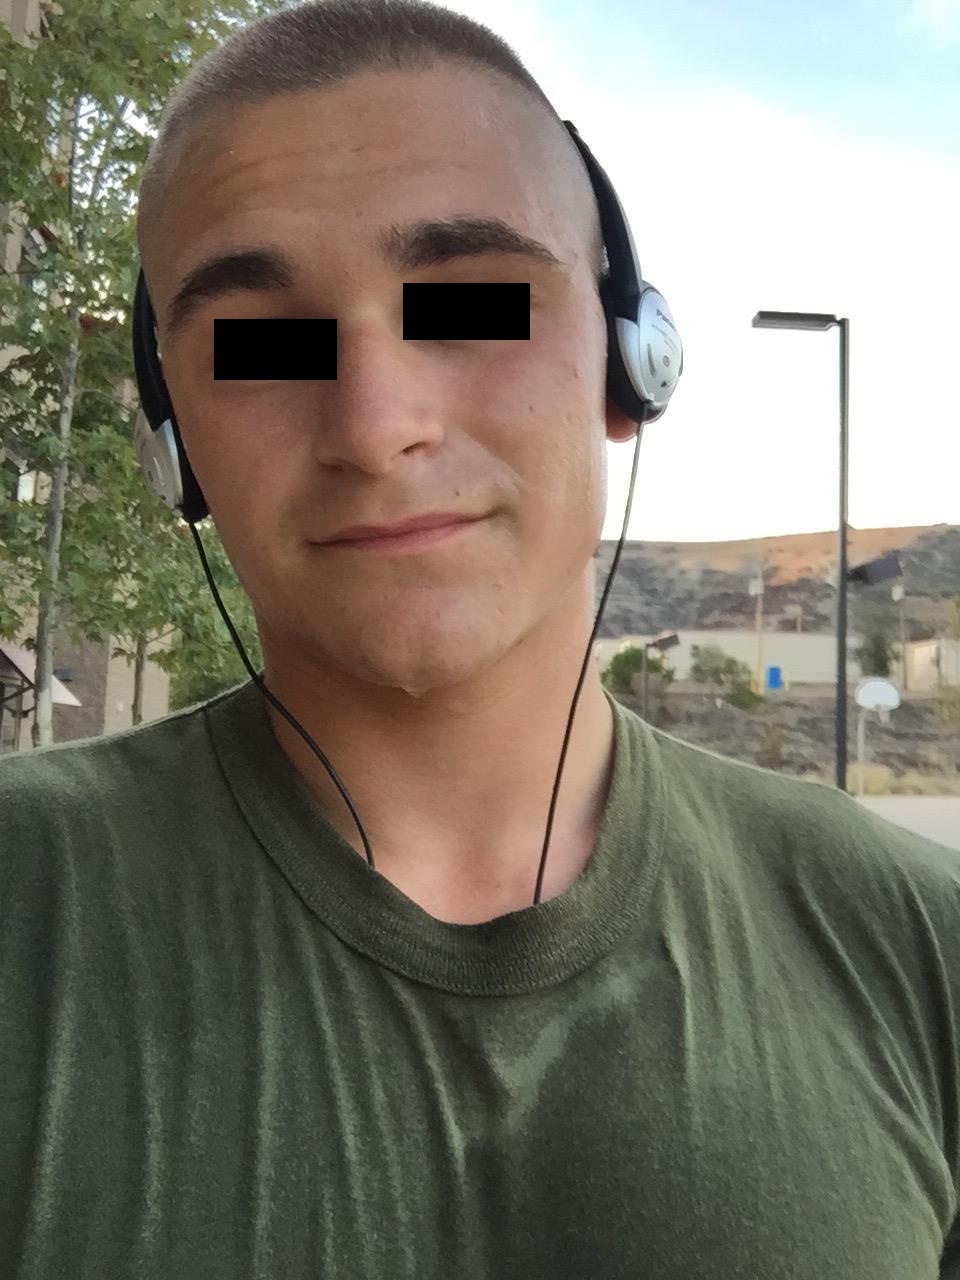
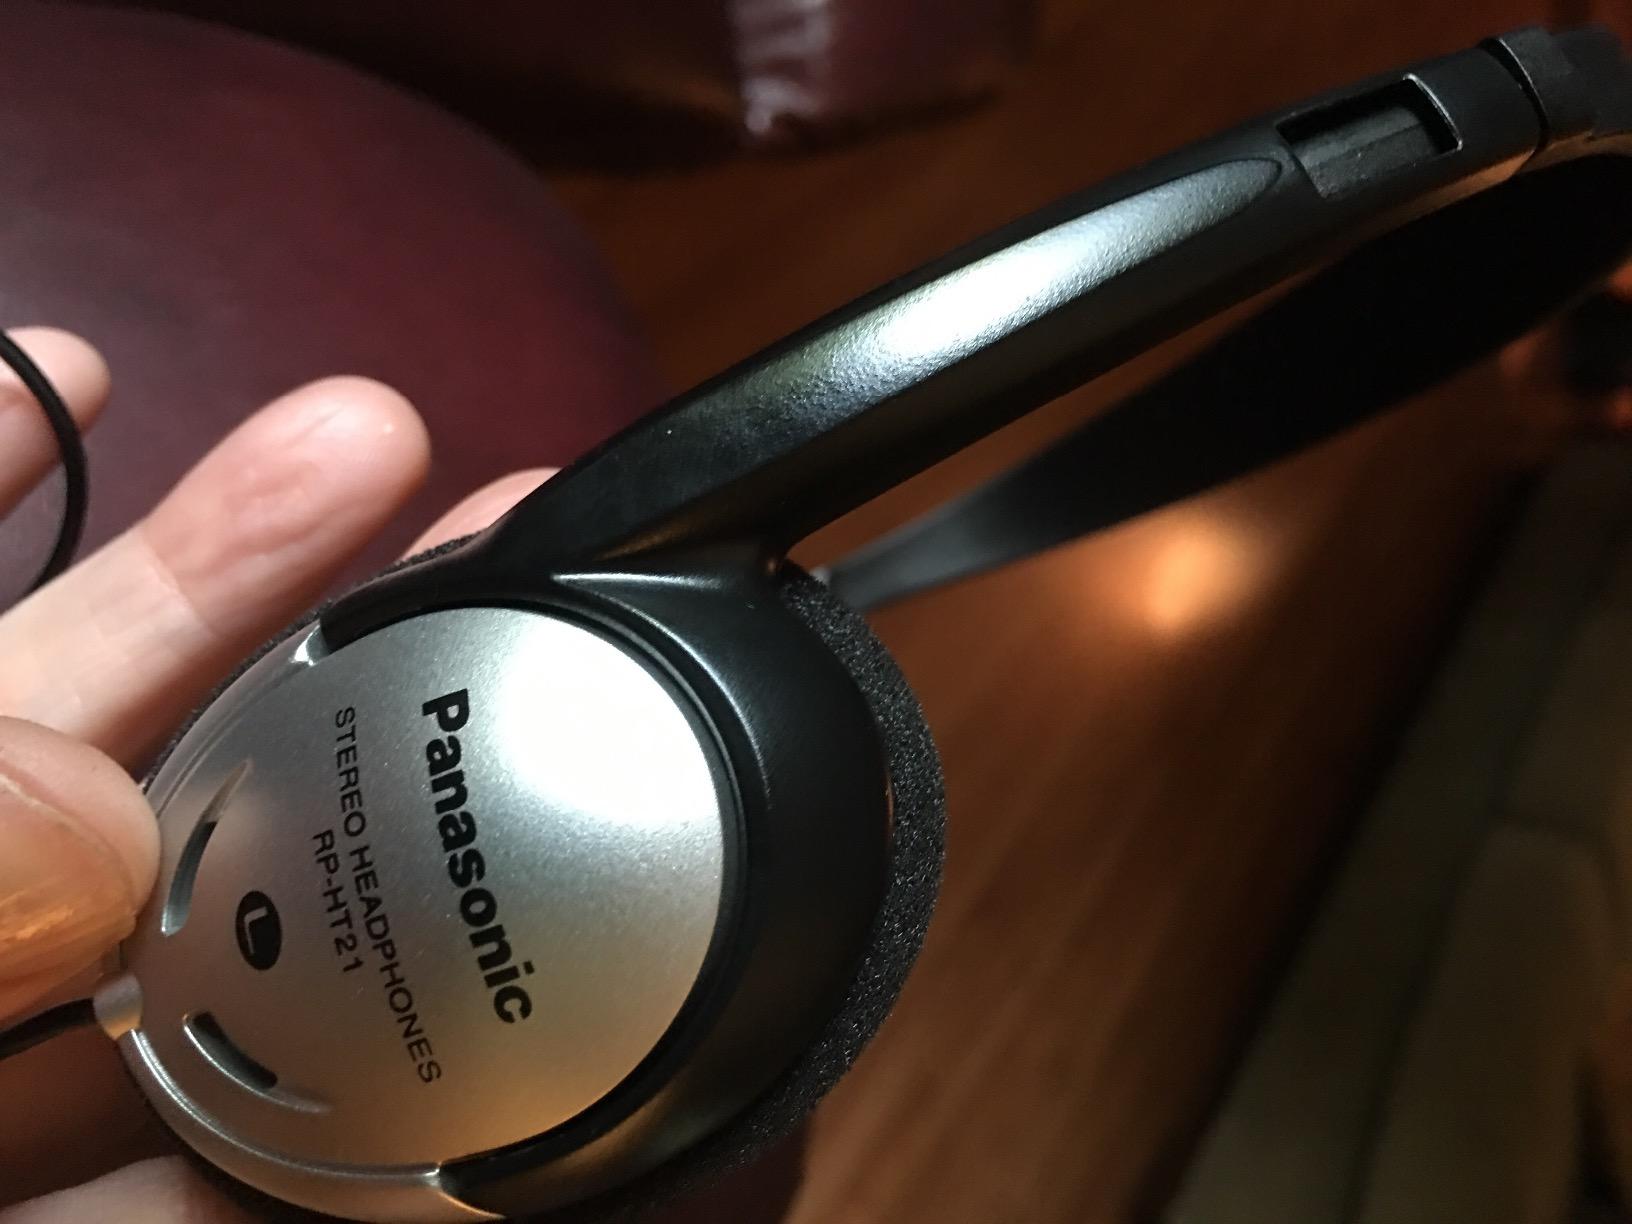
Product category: headphones
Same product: yes